Guy A. Lewis

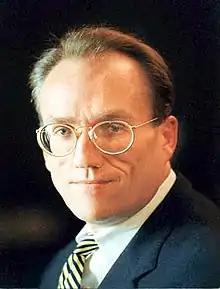

Guy A. Lewis is the former United States Attorney for the Southern District of Florida, where he served from 2000 to 2002. He took over when Thomas Scott resigned. He was replaced by Marcos D. Jimenez. Lewis previously served as First Assistant U.S. Attorney from 1997 to 2000, Deputy Chief of the Narcotics Section from 1994 to 1997, and Assistant U.S. Attorney from 1988 to 1994. He was appointed Director of the Executive Office for United States Attorneys by Attorney General John Ashcroft in 2002 . He served until 2004. From 2004 to 2005, he was a partner at Shook, Hardy & Bacon and since 2005, he has been a partner at Lewis Tein PL. Lewis graduated from Hixson High School in 1979, received a BS from the University of Tennessee in 1983 and his JD from University of Memphis School of Law in 1986. He was admitted into the bar on December 19, 1986. He previously served as a law clerk to Thomas Scott of the United States District Court for the Southern District of Florida and William Cowen of the United States Court of Appeals for the Federal Circuit.